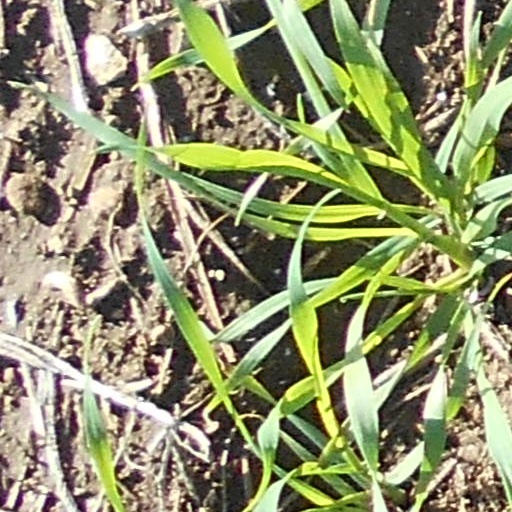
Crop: wheat